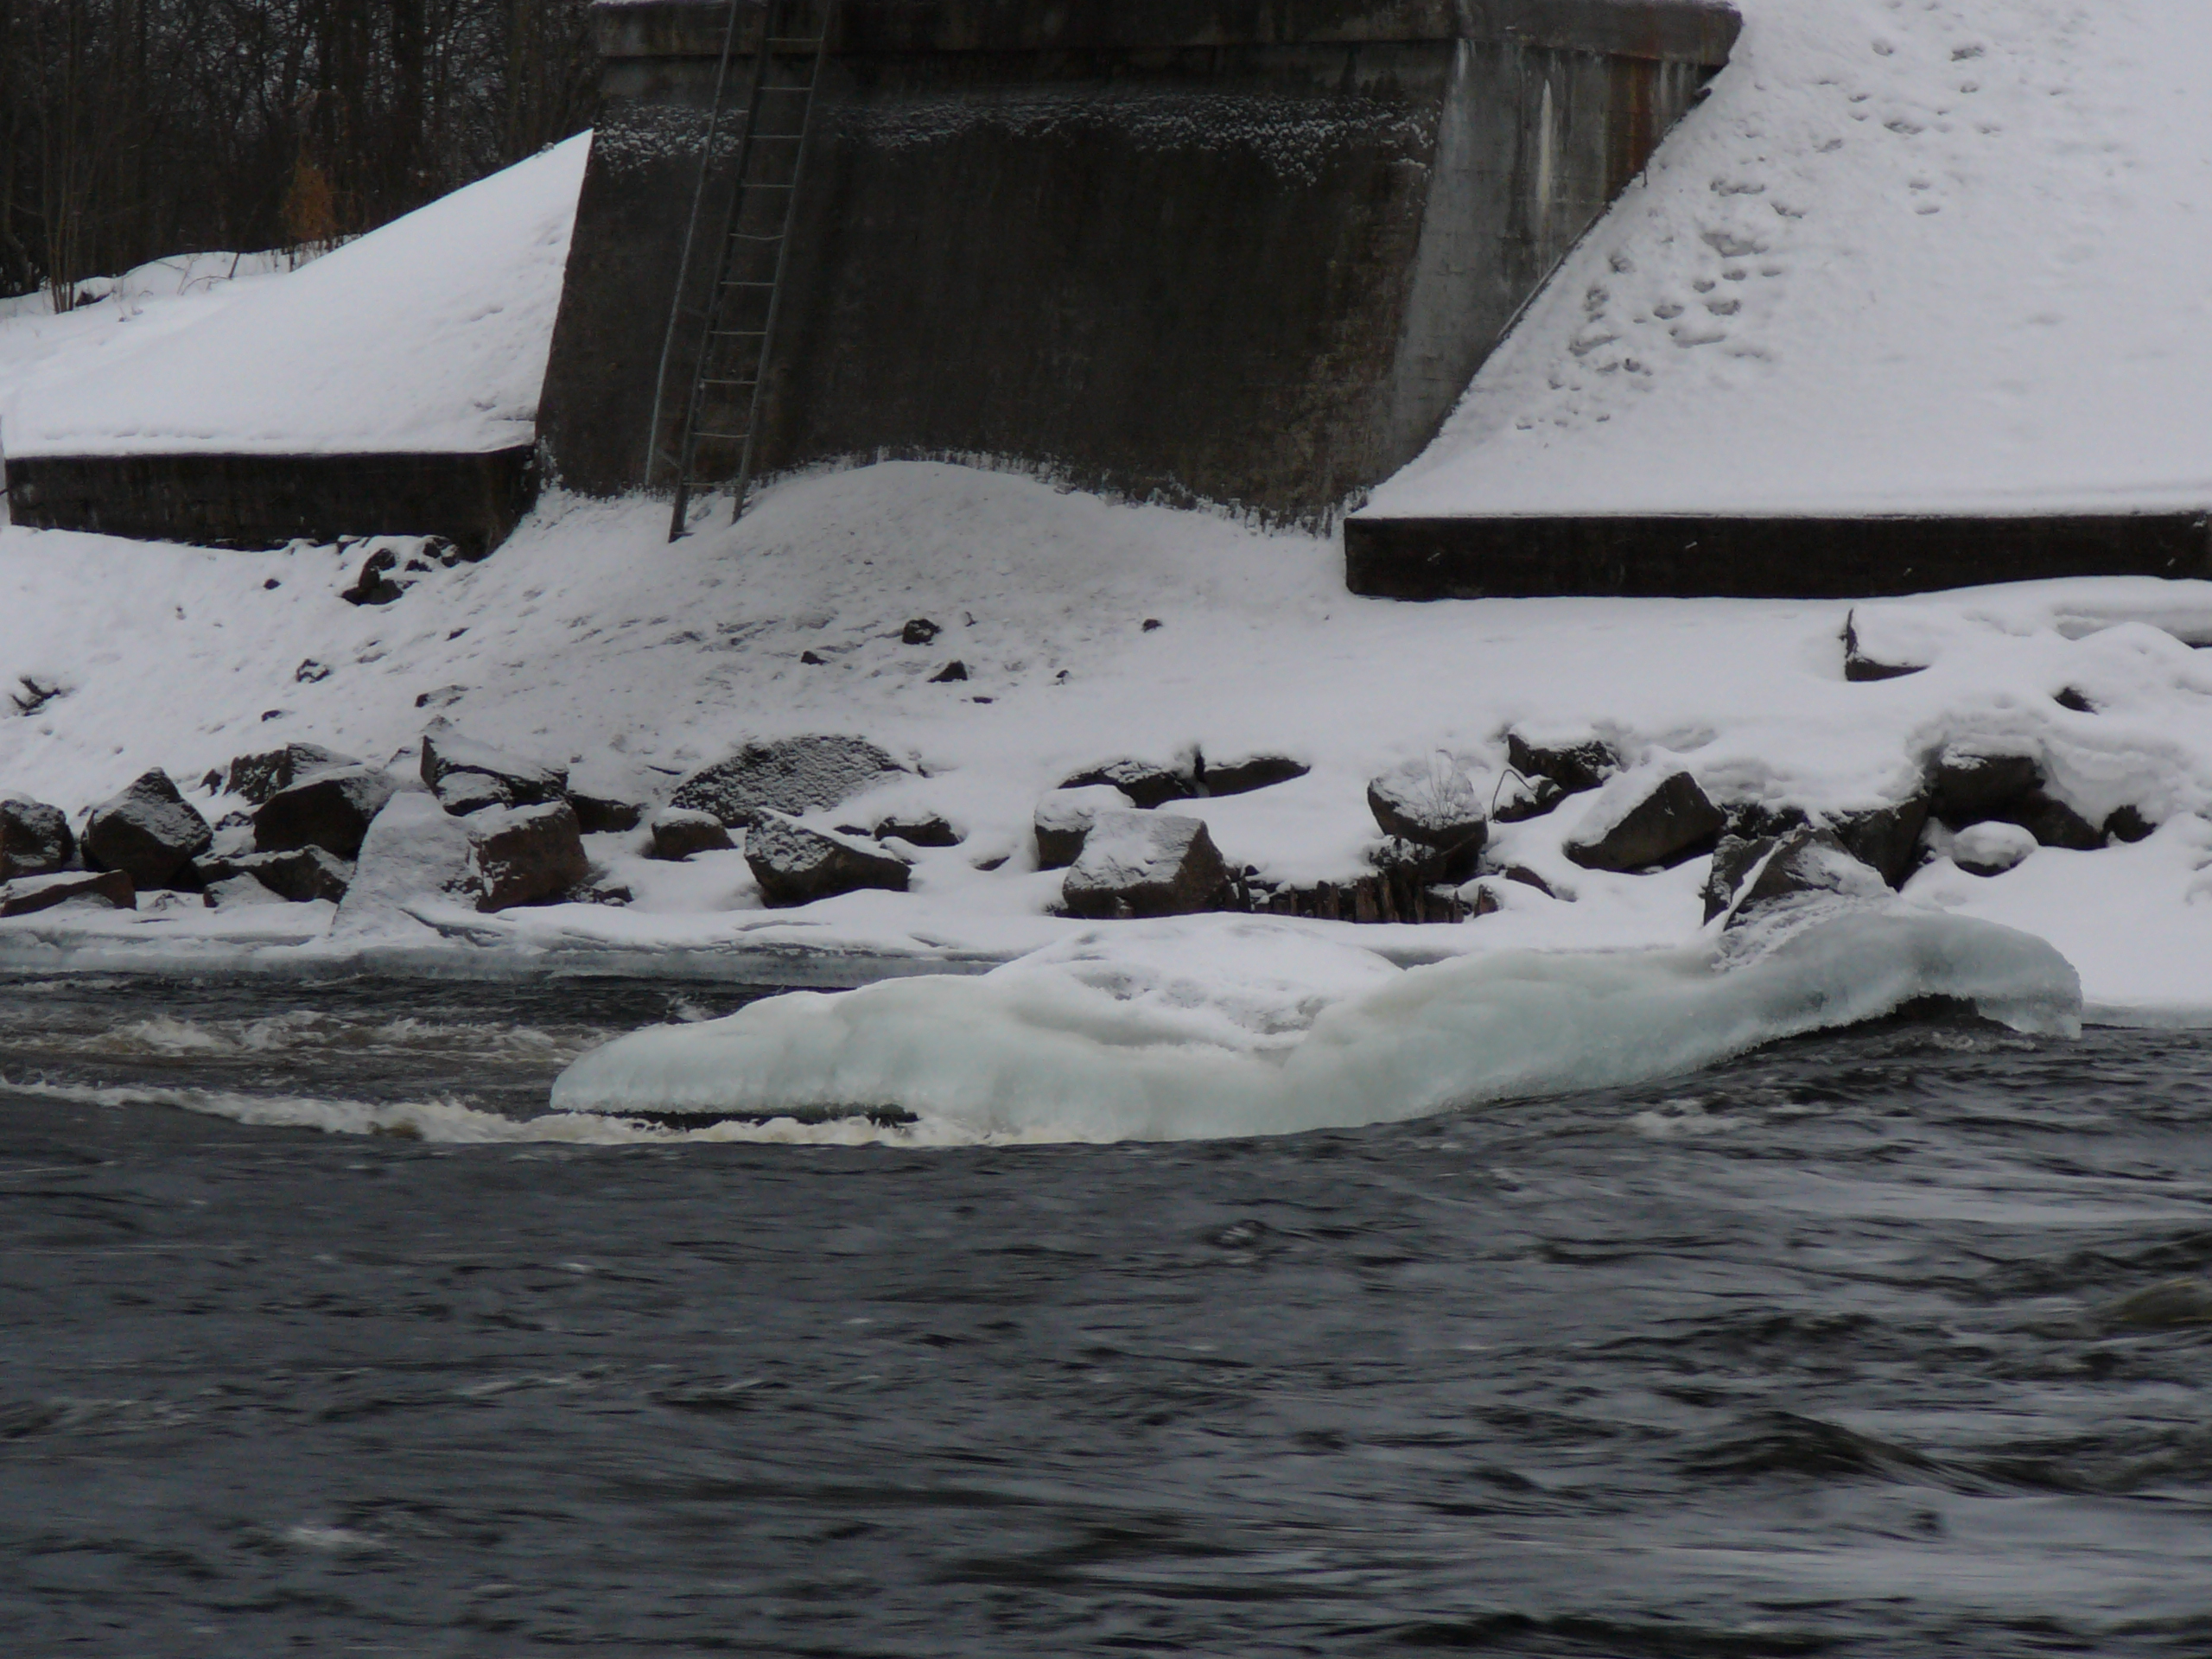
images, water, snow, white, black, slope, freezing, watercourse, ice cap, melting, glacial landform, geological phenomenon, polar ice cap, winter, sea ice, tree, landscape, event, frost, iceberg, monochrome, arctic ocean, rock, precipitation, glacier, monochrome photography, wind wave, arctic, ocean, stairs, sound, glacial lake, ice, wave